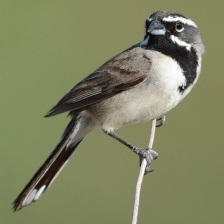
Species: BLACK-THROATED SPARROW
Scientific name: AMPHISPIZA BILINEATA